For Services Rendered

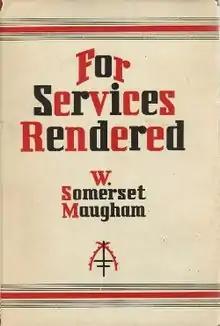
First edition (publ. Heinemann)

For Services Rendered is a play by Somerset Maugham. First performed in London in 1932, the play is about the effects of World War I on an English family.